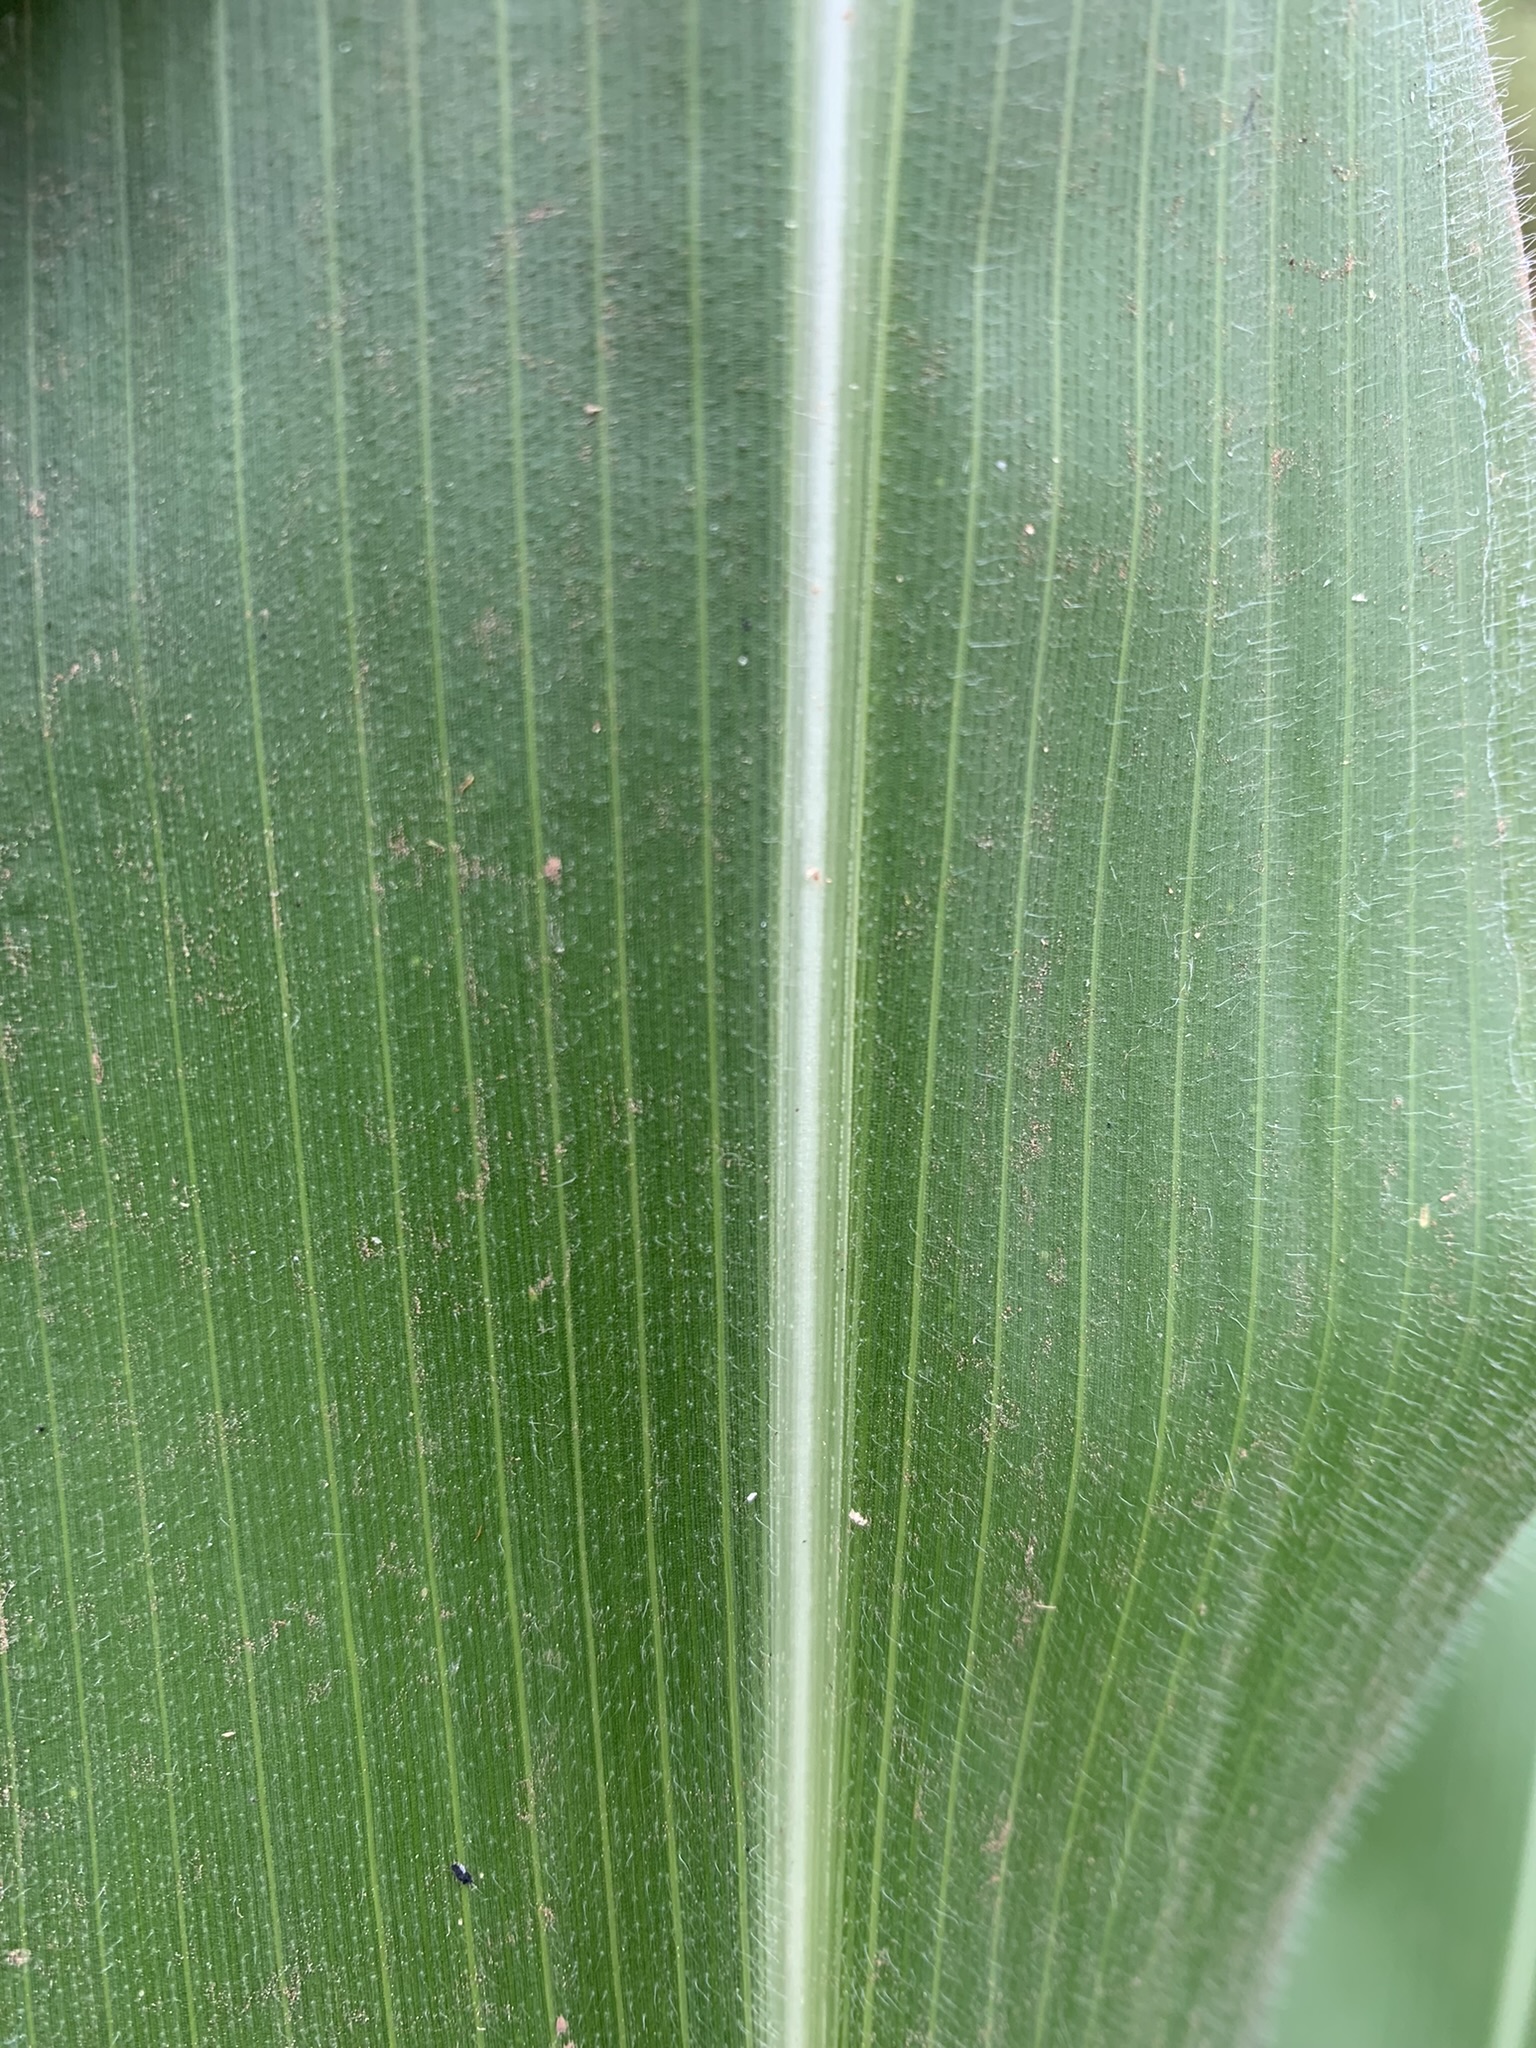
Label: Healthy